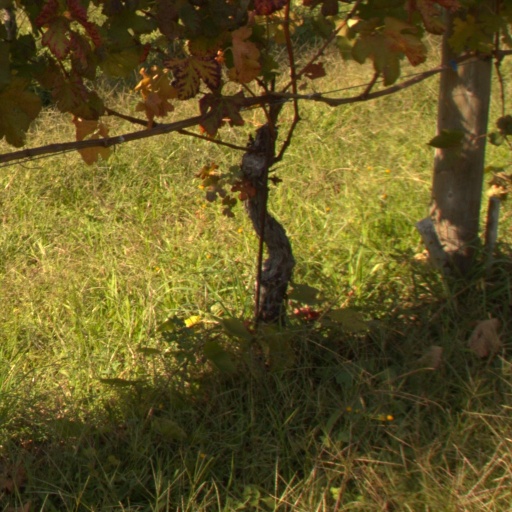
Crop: grape